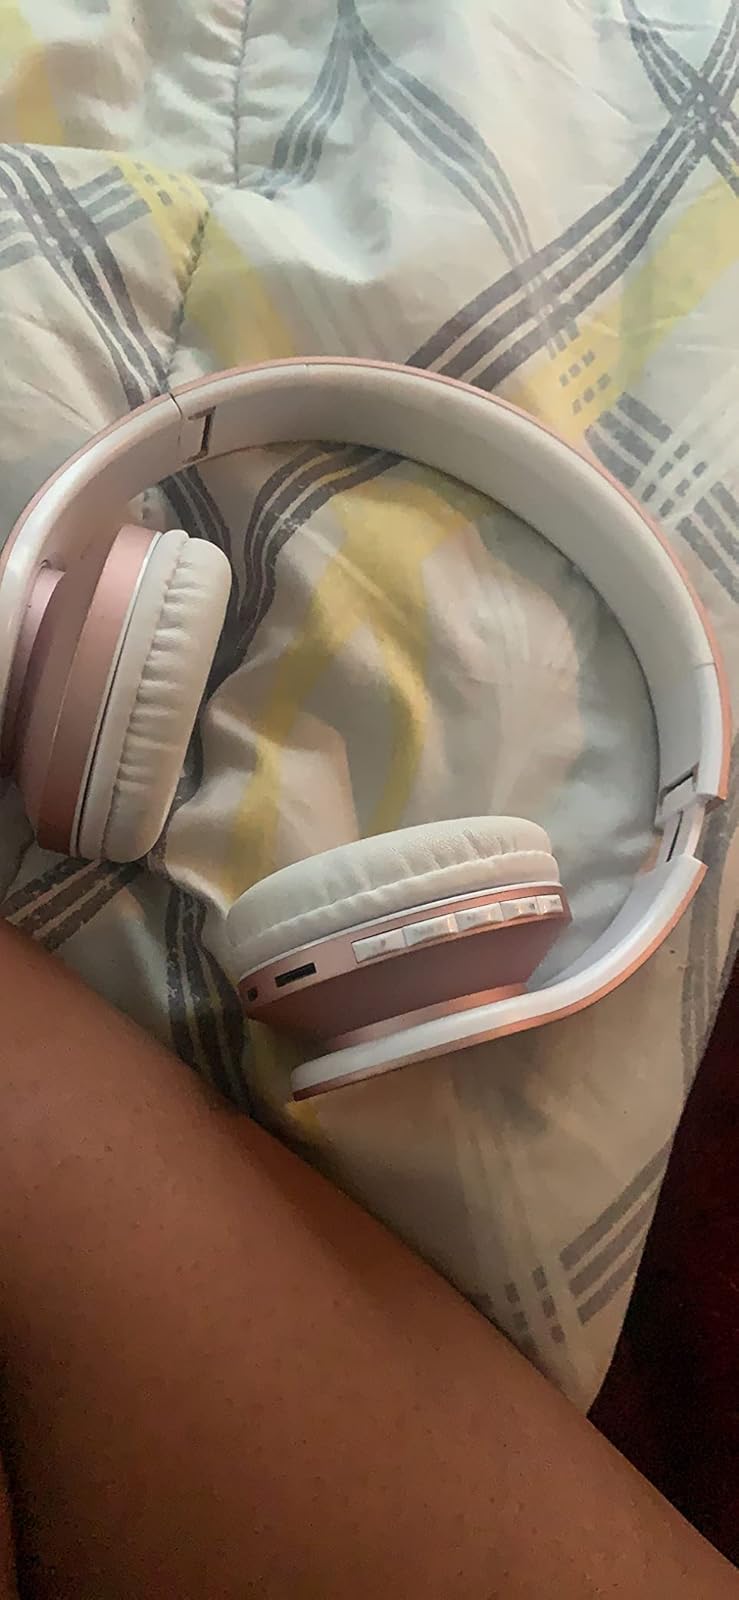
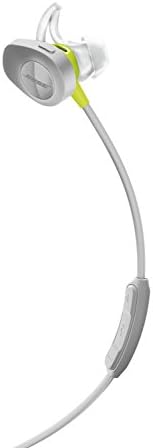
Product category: headphones
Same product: no